Public housing estates in Tai Wai

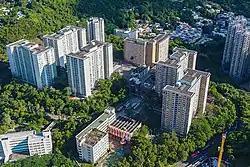
Sun Tin Wai Estate

Sun Tin Wai Estate was built on the hill at the south of Chun Shek Estate along Lion Rock Tunnel Road. It consists of 8 residential blocks completed in 1981 and 1982.